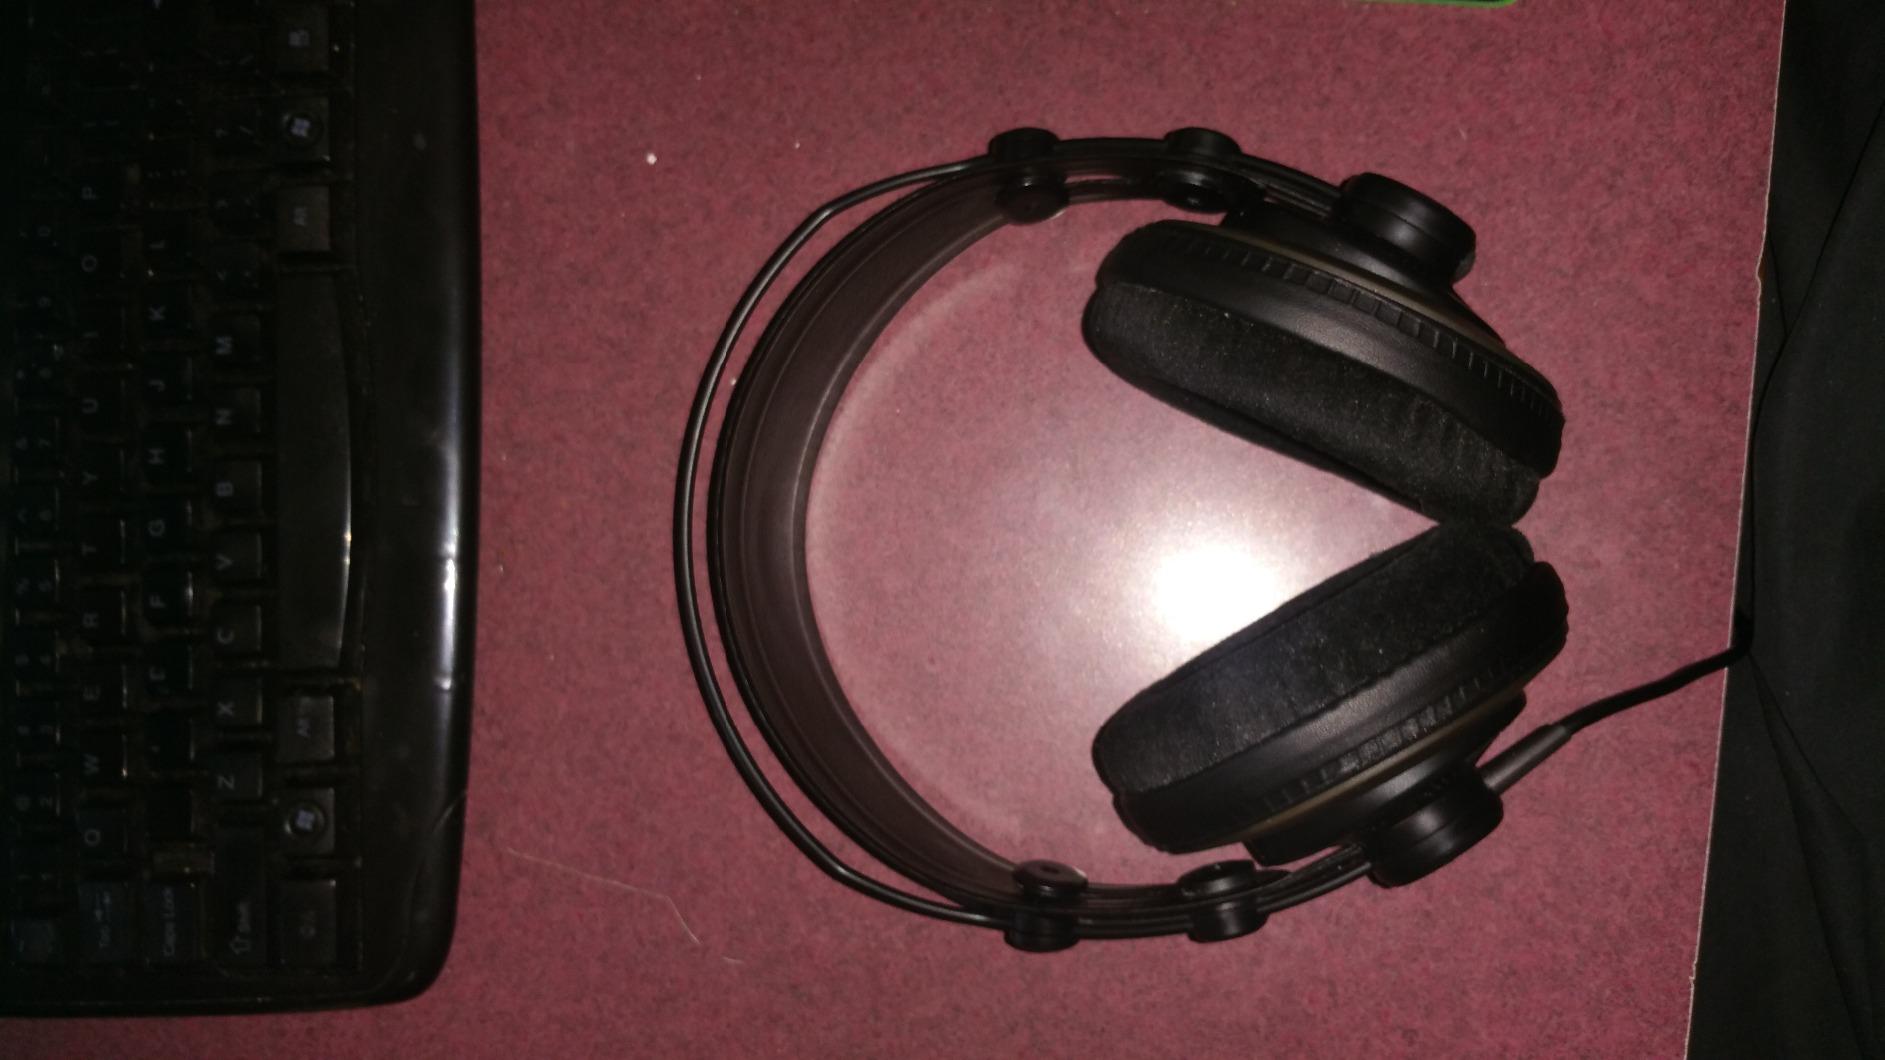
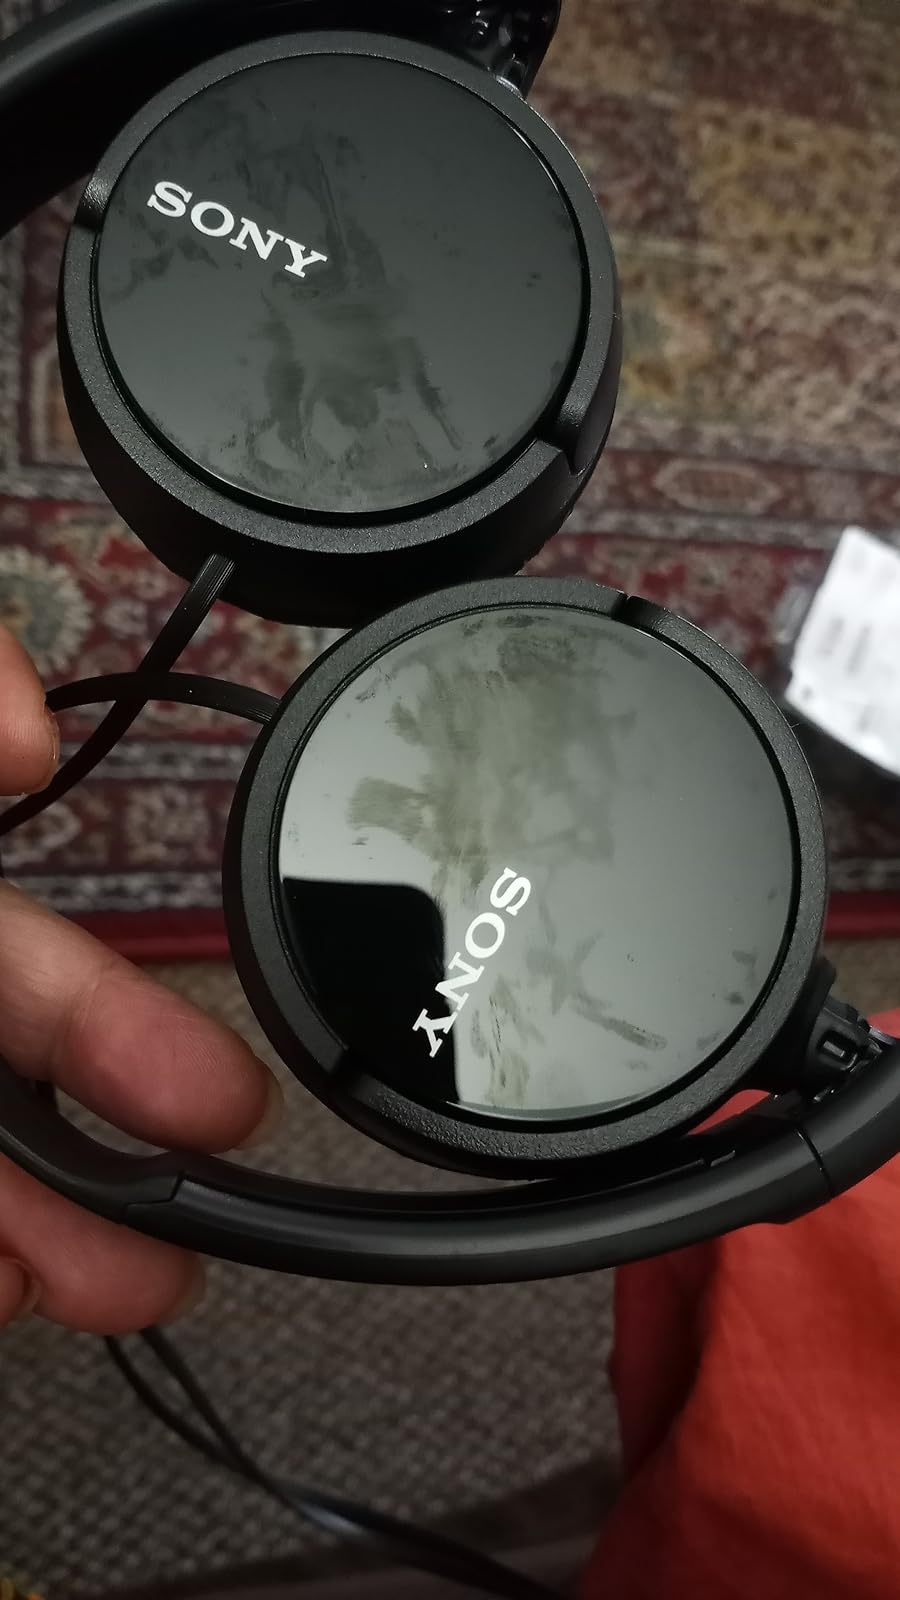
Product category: headphones
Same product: no